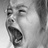
Emotion: sad